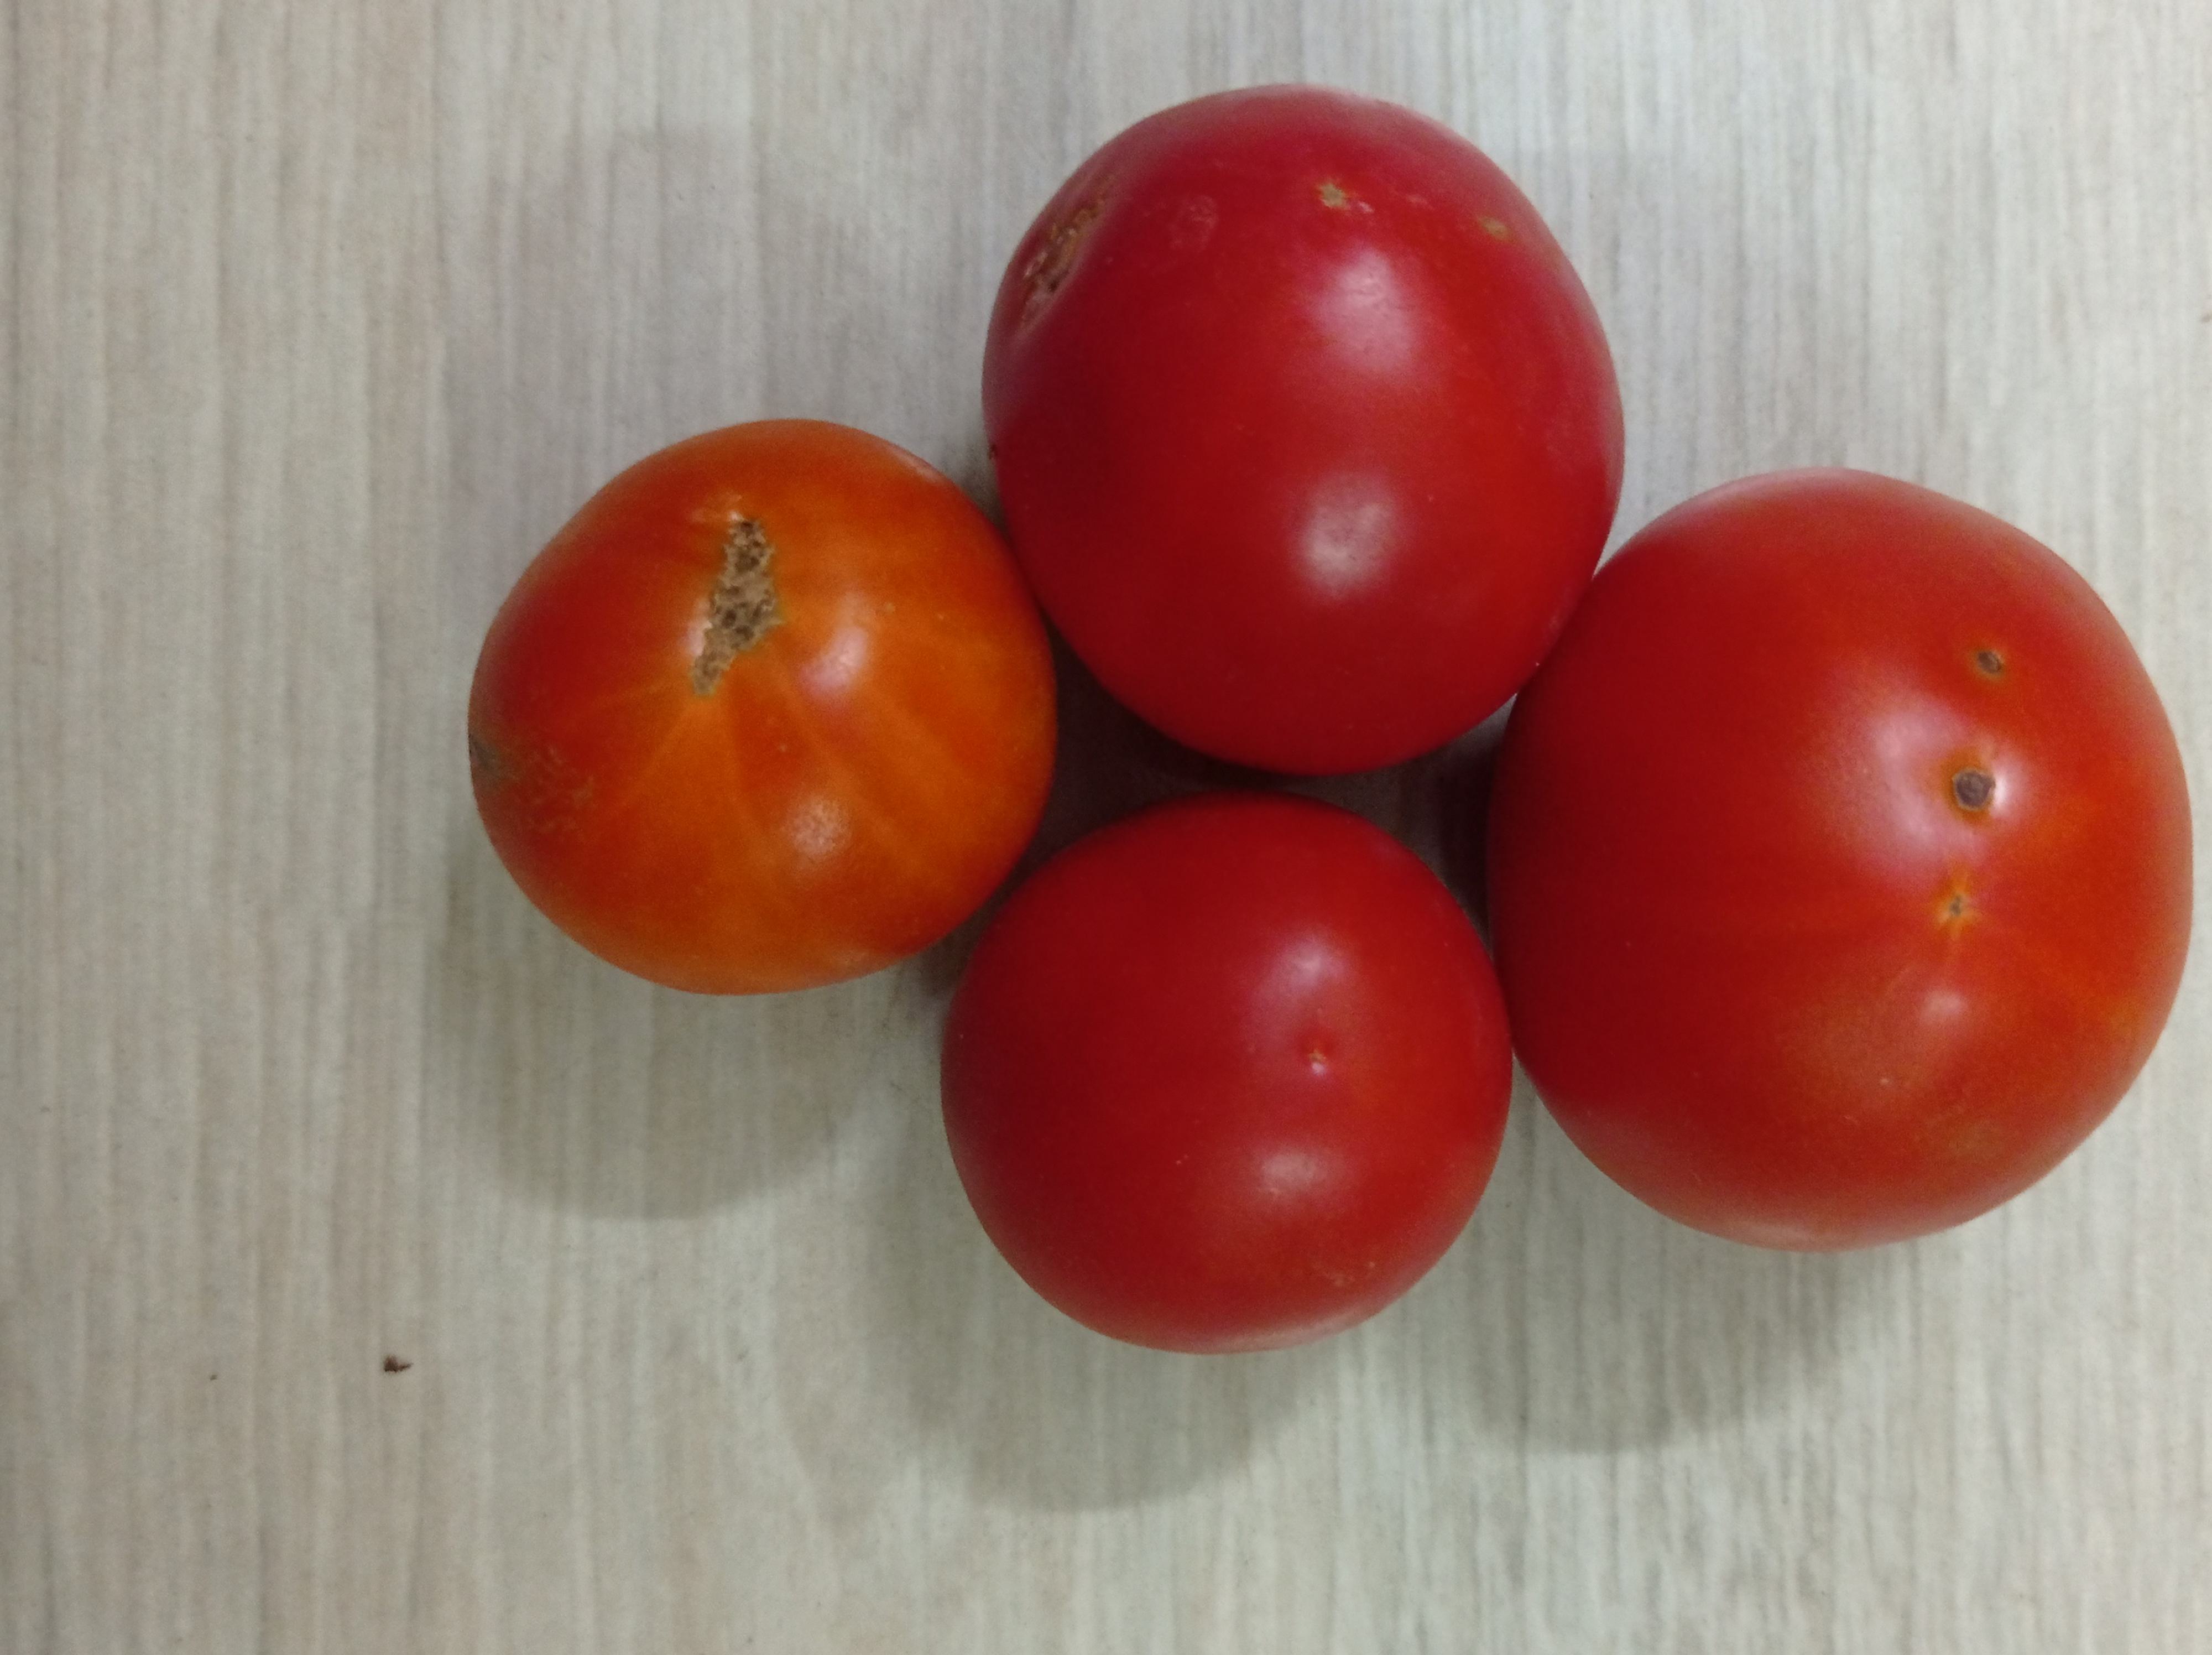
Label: Fresh